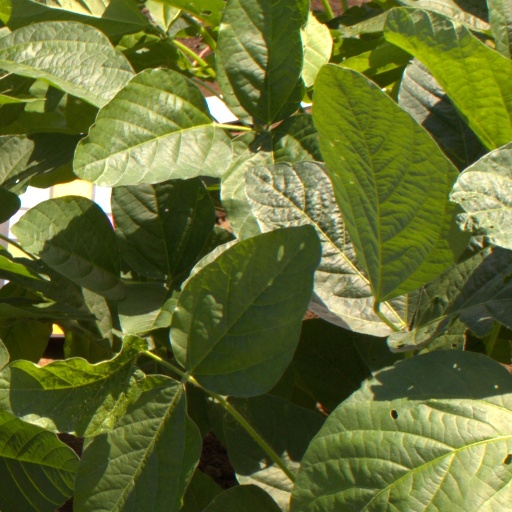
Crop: soybean